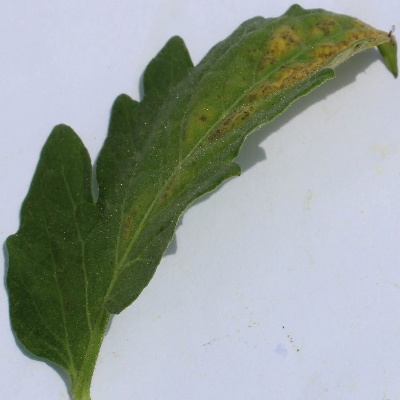
Crop: Tomato
Condition: septoria leaf spot